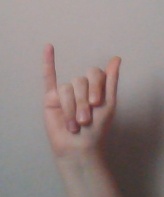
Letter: meem